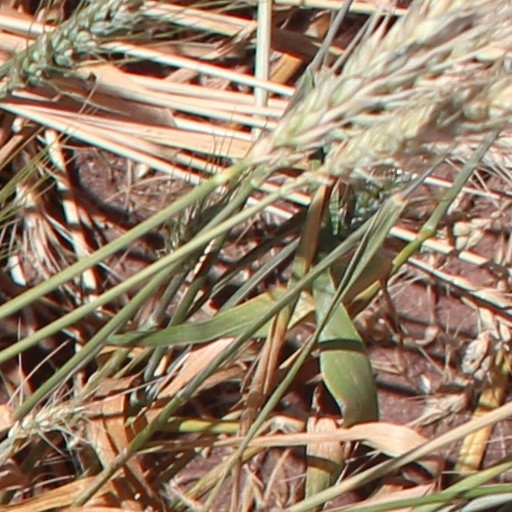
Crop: wheat